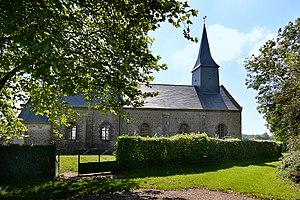
Champ-Haut (Orne)
Champ-Haut est une commune française, située dans le département de l'Orne en région Normandie, peuplée de 50 habitants.